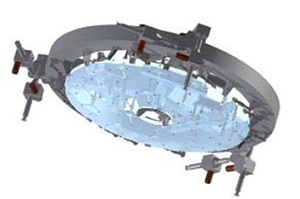
E-ELT-M2-mirror 4-m Convex Aspheric f/1.1 Passive + Position Control
Le Télescope géant européen, en anglais Extremely Large Telescope, est un télescope terrestre, faisant partie de la série des trois télescopes géants en cours de construction, qui doit être inauguré en 2025. Construit par l'Observatoire européen austral il doit permettre des avancées majeures dans le domaine de l'astronomie grâce à son miroir primaire d'un diamètre de 39 mètres.